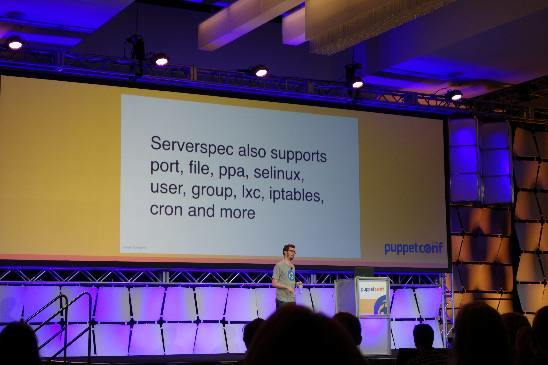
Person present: Yes